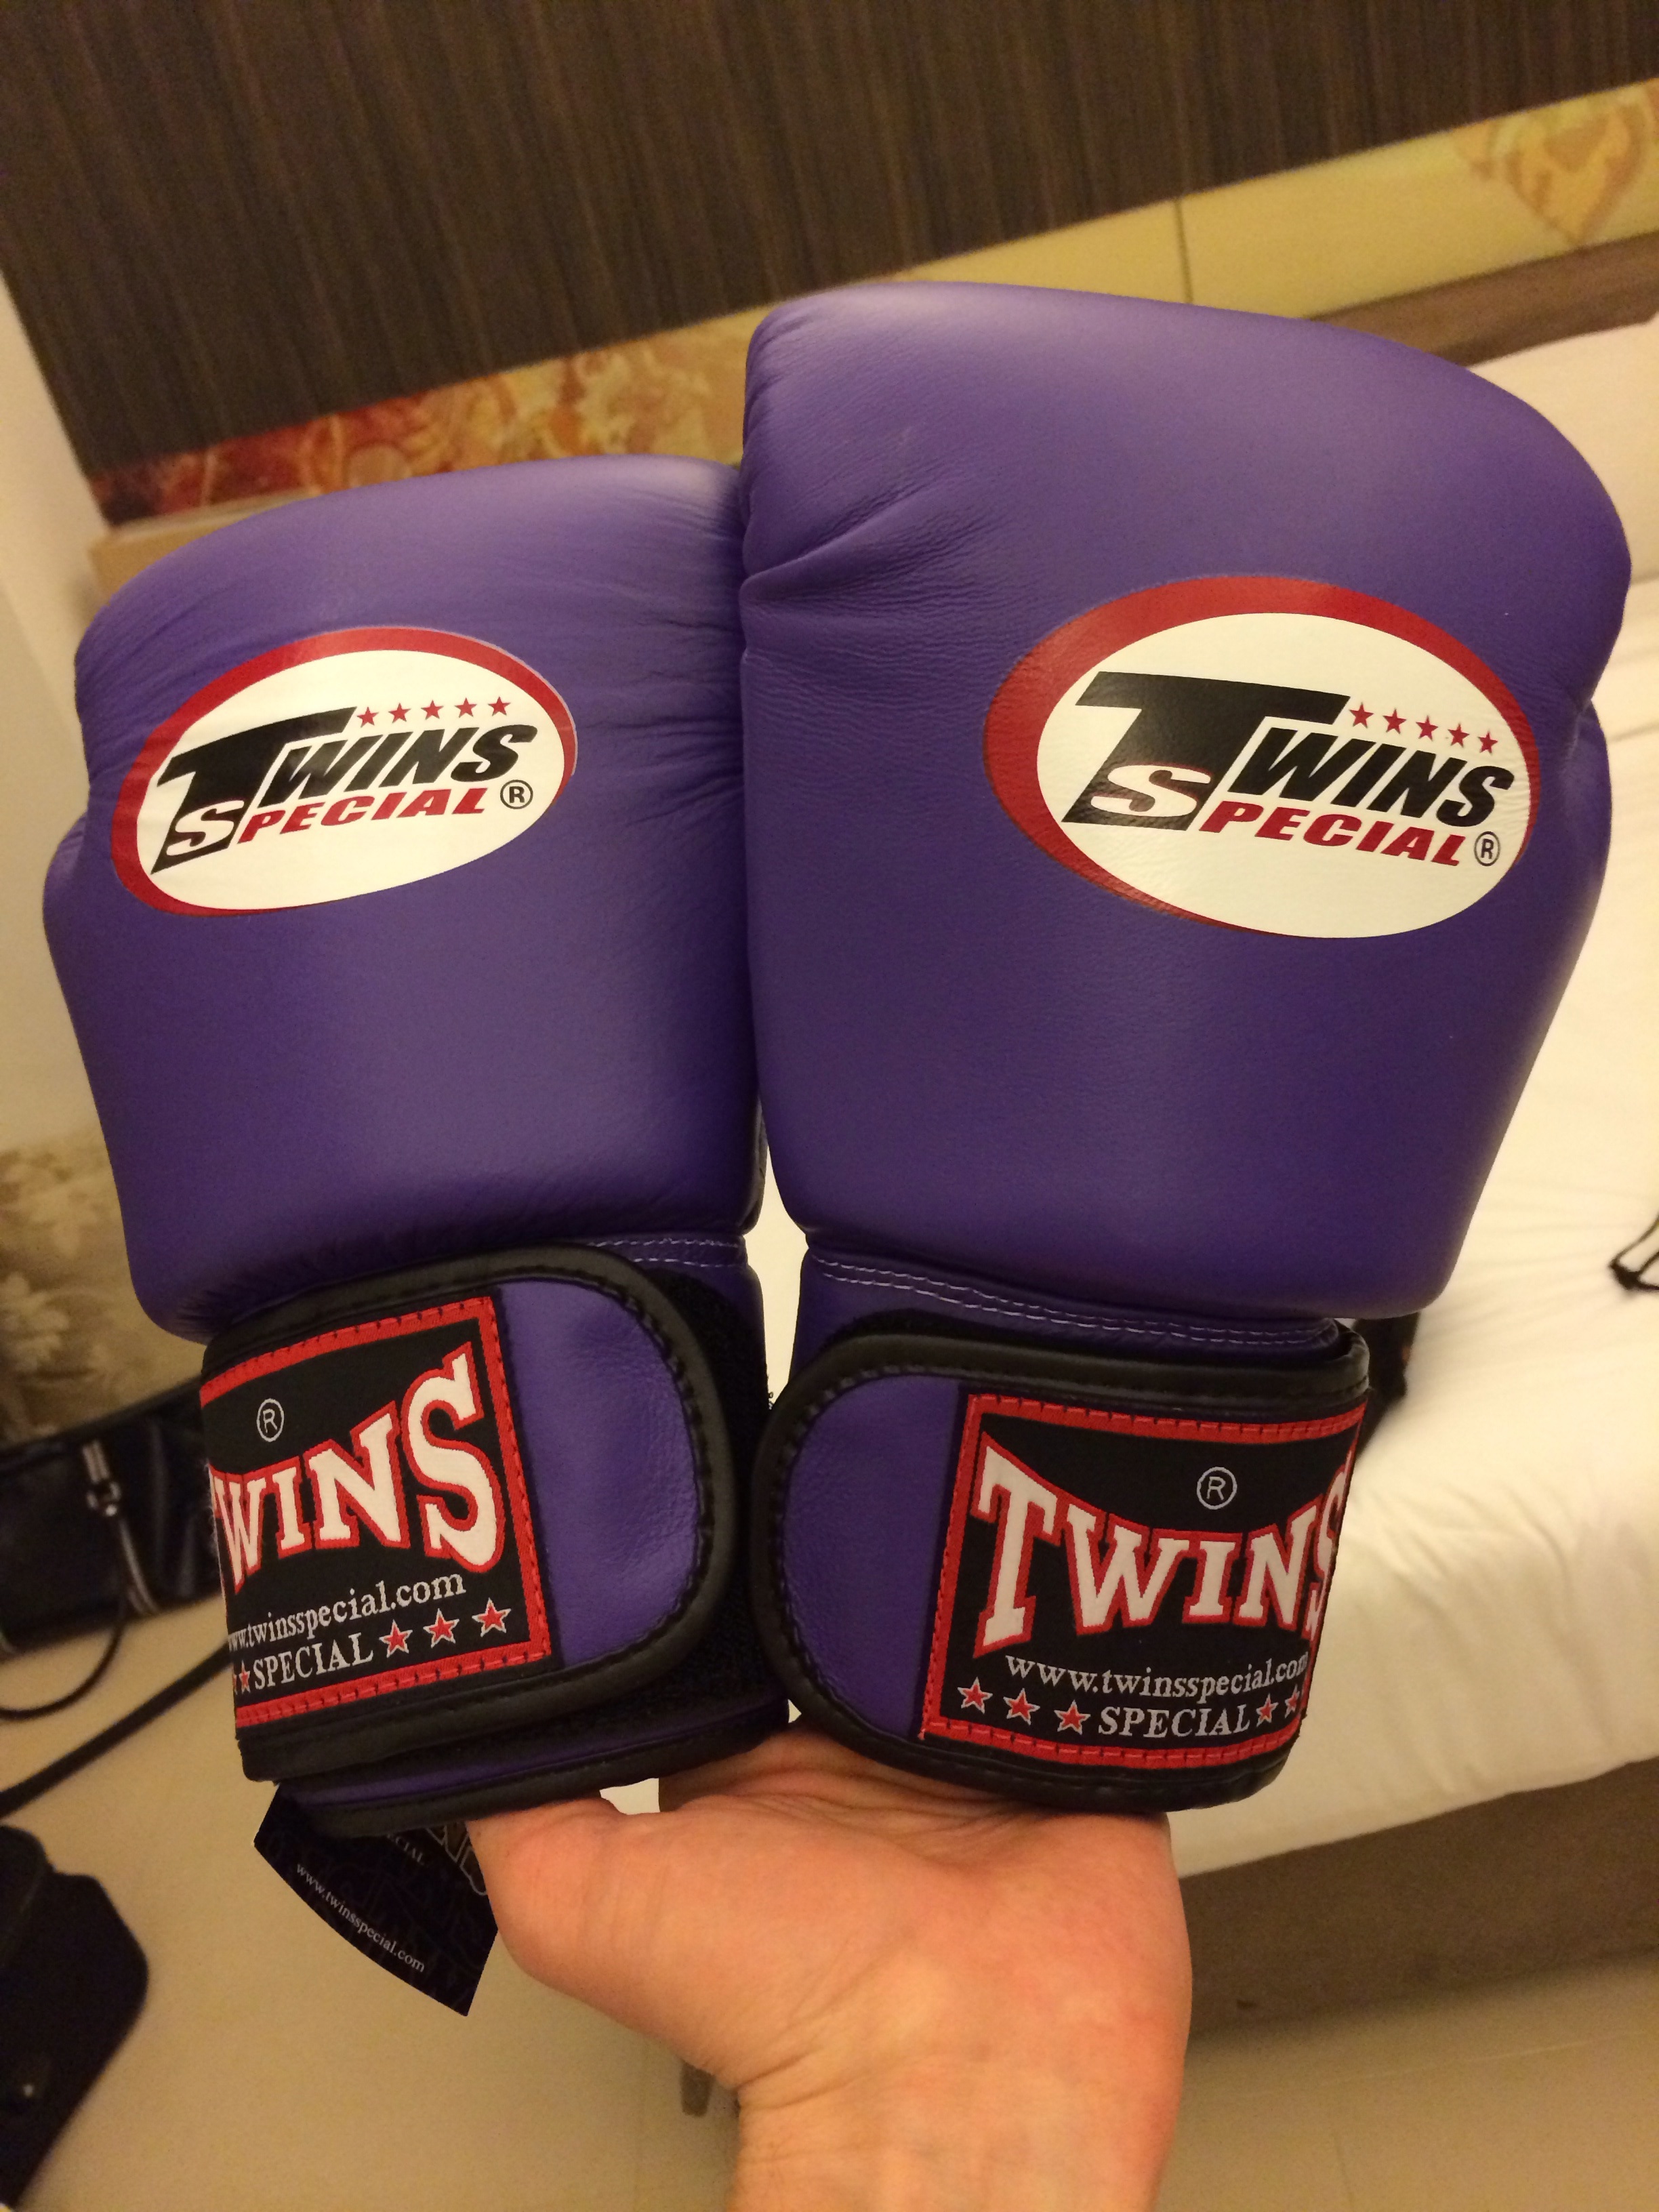
ring, arm, sports equipment, boxing, sports, gloves, boxing gloves, sparring, protective gear in sports, boxing bandages